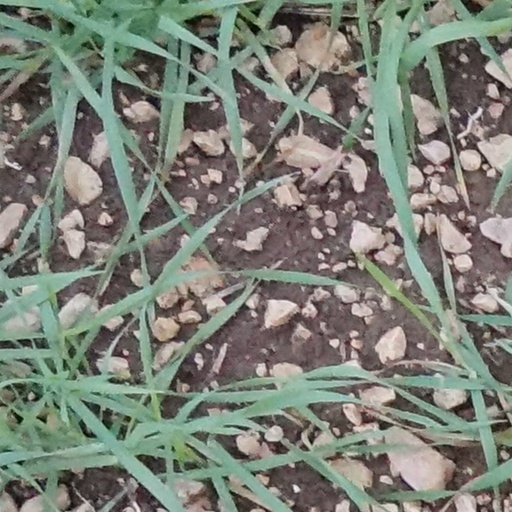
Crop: wheat